Earl Hebner

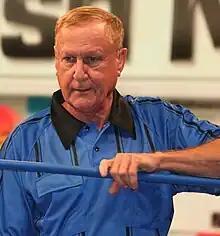
Hebner in 2017

Earl William Hebner (born May 17, 1949) is an American retired professional wrestling referee. He is best known for his time as senior referee for the World Wrestling Federation (now WWE) from 1988 to 2005. Hebner (along with his identical twin brother, Dave) played a prominent role in the inaugural "The Main Event" card in 1988, in which André the Giant controversially defeated Hulk Hogan for the WWF World Heavyweight Championship, as well as the infamous "Montreal Screwjob" during the main event of the 1997 Survivor Series. He also participated in a number of storylines, including feuds involving The McMahon–Helmsley Faction and The Alliance. Hebner was also the senior referee for Total Nonstop Action Wrestling (TNA) from 2005 to 2017, and was inducted into the TNA Hall of Fame in 2015.